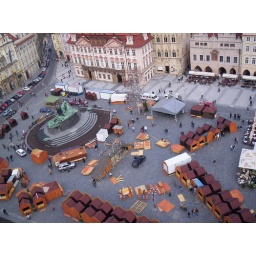
from the clock tower in prague.